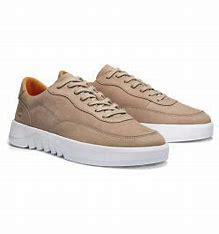
Brand: Timberland
Model: Supaway